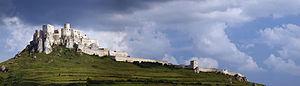
Spisske Podhradie - Château de Spiš
Le château de Spiš en Slovaquie orientale est l'un des plus importants sites fortifiés d'Europe centrale. Le château, aujourd'hui en ruines, se trouve au-dessus du village de Žehra dans la région de Spiš, dans le district de Spišská Nová Ves. Il fut ajouté à la liste des sites du patrimoine mondial de l'UNESCO en 1993.